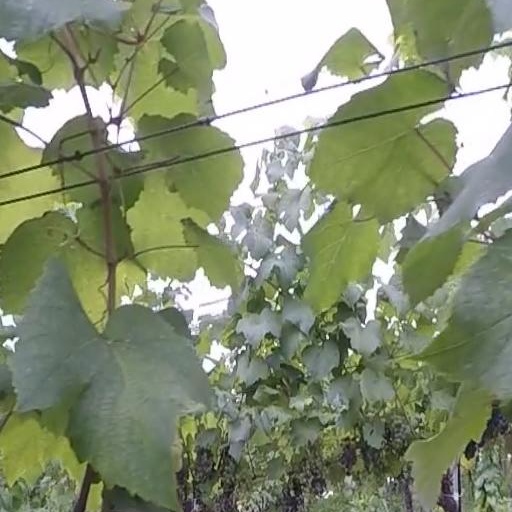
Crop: grape